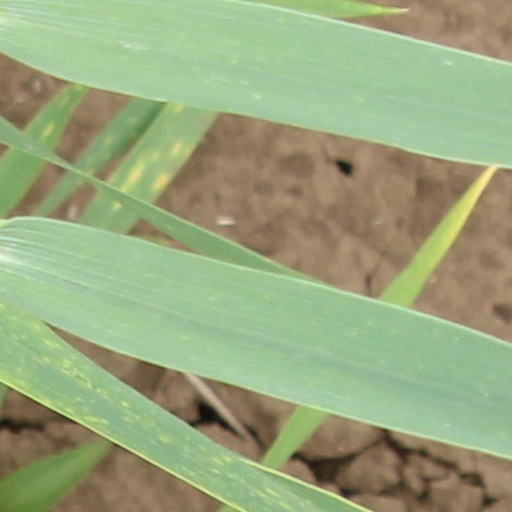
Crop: wheat